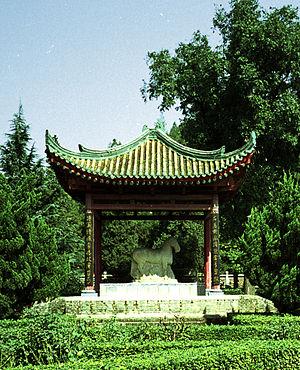
La Guerre Han–Xiongnu, ou Guerre Sino-Xiongnu, est une série de batailles qui opposent la dynastie chinoise des Han et la confédération des peuples nomades Xiongnu, entre 133 av. J.-C. et l'an 89. C'est sous le règne de l’empereur Han Wudi, que l’empire Han passe d'une politique étrangère relativement passive à une stratégie offensive, à la fois pour faire face aux incursions de plus en plus nombreuses des Xiongnu à la frontière Nord et également pour étendre le territoire de l'empire. En 133 av. J.-C., le conflit dégénère en une véritable guerre, lorsque le Chanyu des Xiongnu se rend compte que les Han s’apprêtaient à lui tendre une embuscade à Mayi. La Cour des Han décide alors d'envoyer plusieurs expéditions militaires vers les régions situées dans l'Ordos, le Corridor du Hexi et le désert de Gobi, afin de les conquérir et d'en expulser les Xiongnu. Après bien des combats, les Han atteignent tous leurs objectifs.